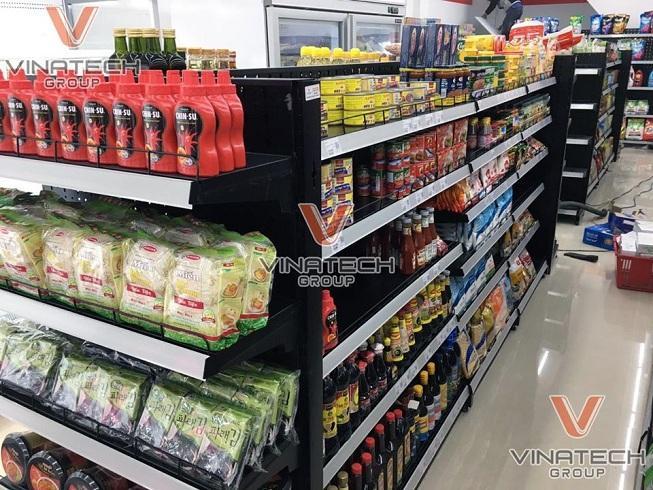
có nhiều loại hàng hoá xuất hiện trên những kệ hàng